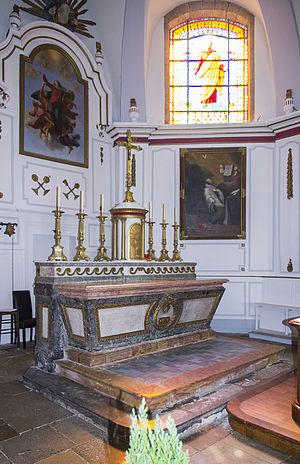
Maître Autel de l'eglise de Noidans, provenant de l'ancienne Abbaye de Bellevaux
L'église de l'Assomption de Noidans-lès-Vesoul est une église catholique française située place des Frères-Bertin à Noidans-lès-Vesoul, à côté de Vesoul, dans la Haute-Saône.